List of red-light districts

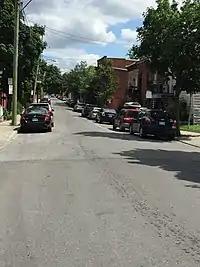
"Rue Dufresne", was notorious for prostitution and drug houses from the 1990s to 2010s

Prostitution laws vary by state and territory, however it is illegal except for some rural counties of Nevada. Strip clubs are legal in most areas, including fully nude strip clubs. Many massage shops offer "happy endings", which is an illegal form of prostitution.